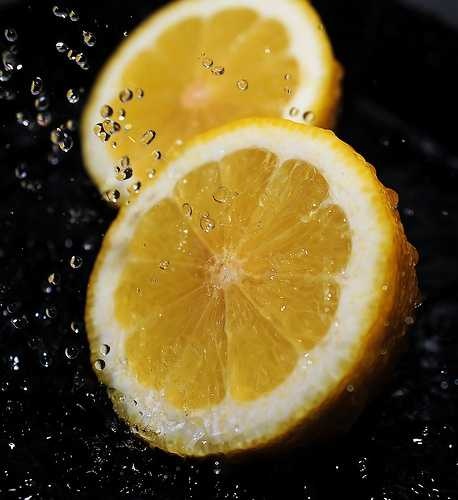
Label: Lemon